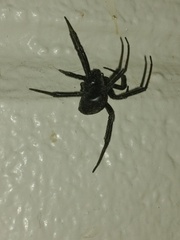
Species: Lactrodectus_hesperus